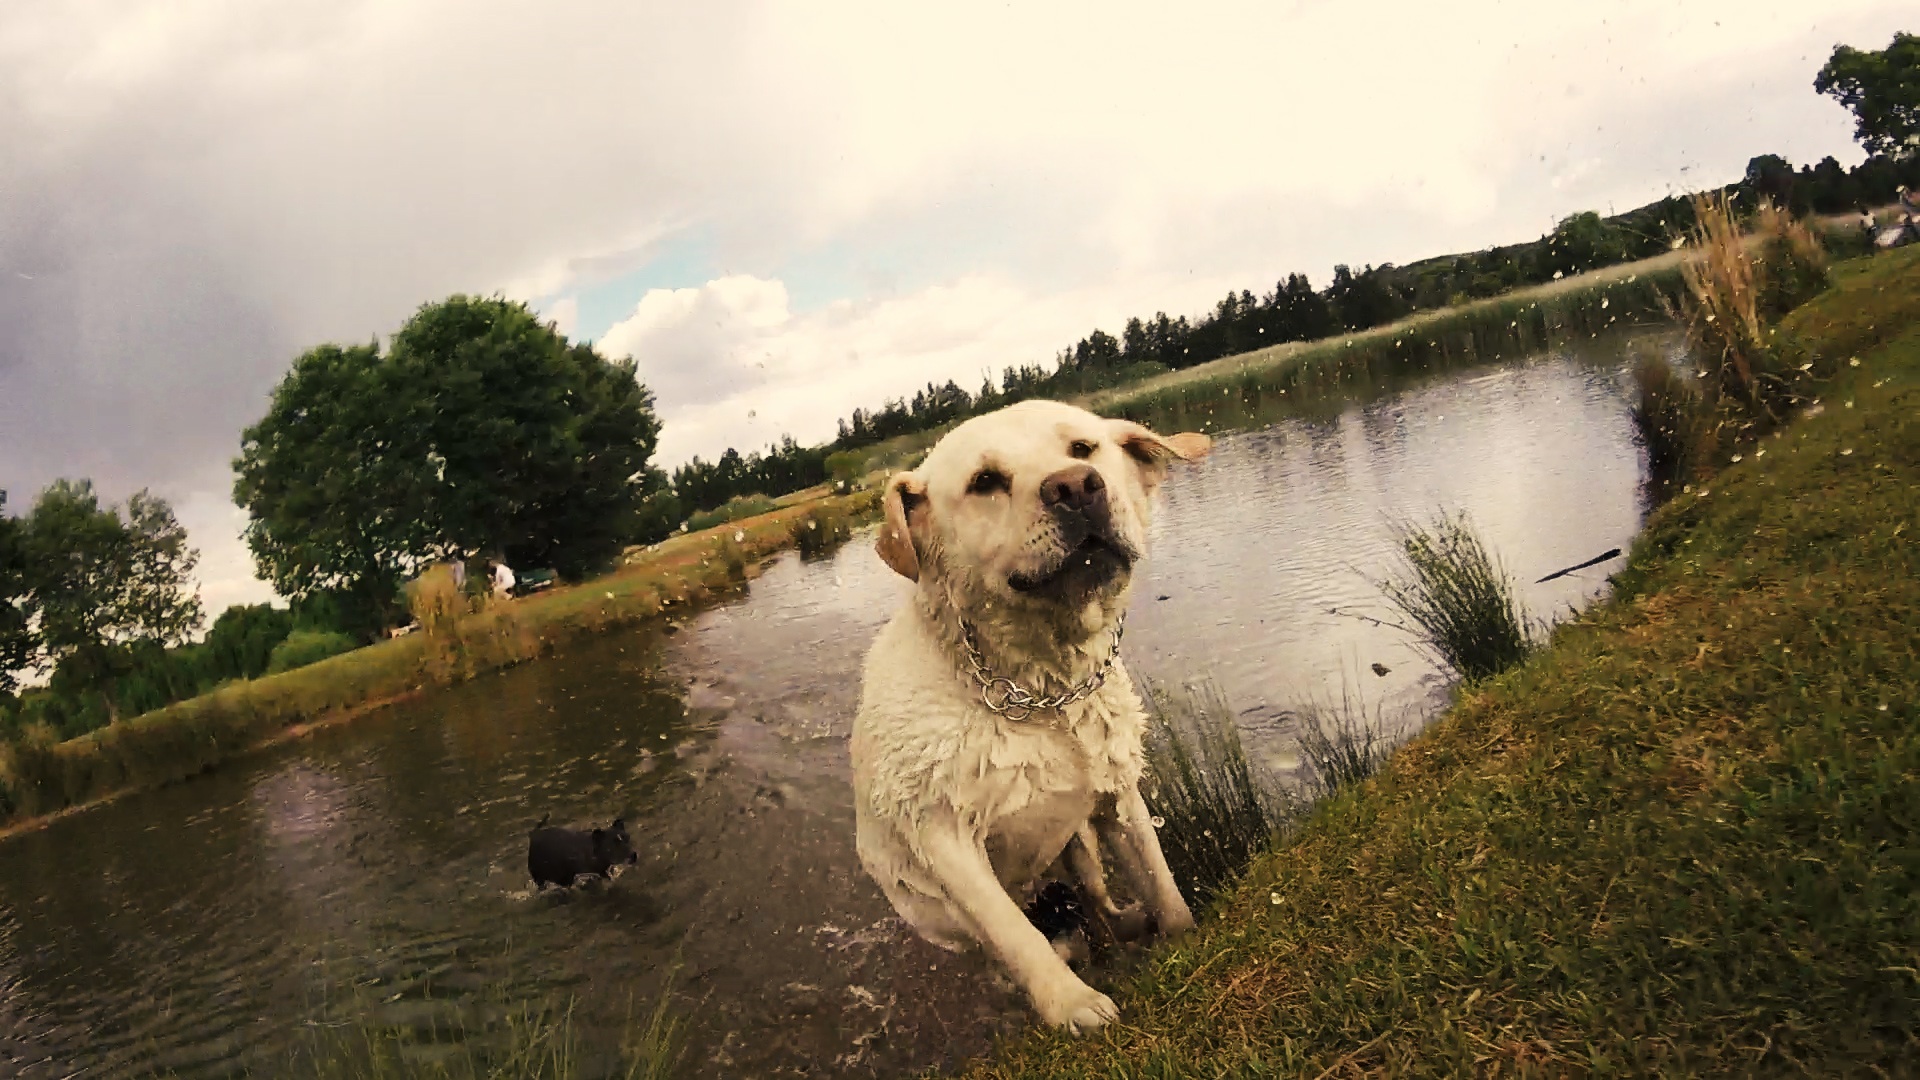
dog, mammal, golden retriever, dog like mammal